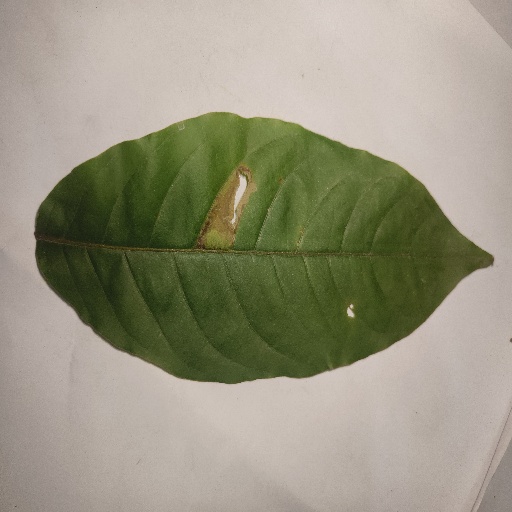
Species: HariTaki
Leaf condition: Bacterial Spot